Ticino

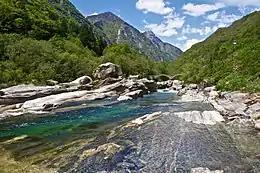
The Verzasca Valley (here near Lavertezzo) is the most central valley of Ticino

Ticino is the southernmost canton of Switzerland. With a few exceptions in the extreme north and south of the canton, it lies entirely in the Ticino basin, a tributary of the Po. Along with Valais and the Grisons, it is one of the three cantons whose territory extends into the Po basin (lands to the south of the Alps). However, unlike the other Po basin cantons (and all other cantons), all settlements of Ticino are on the south side of the Alps, therefore separated from the Swiss Plateau (and most of the country) by the great Alpine barrier. The canton also comprehends some small areas in the Rhine basin in the north, at the Gotthard Pass and around lake of Santa Maria. The extreme south of the canton is drained by the Po as well, but through the Breggia and Adda, and Gaggiolo, Olona, Lambro.